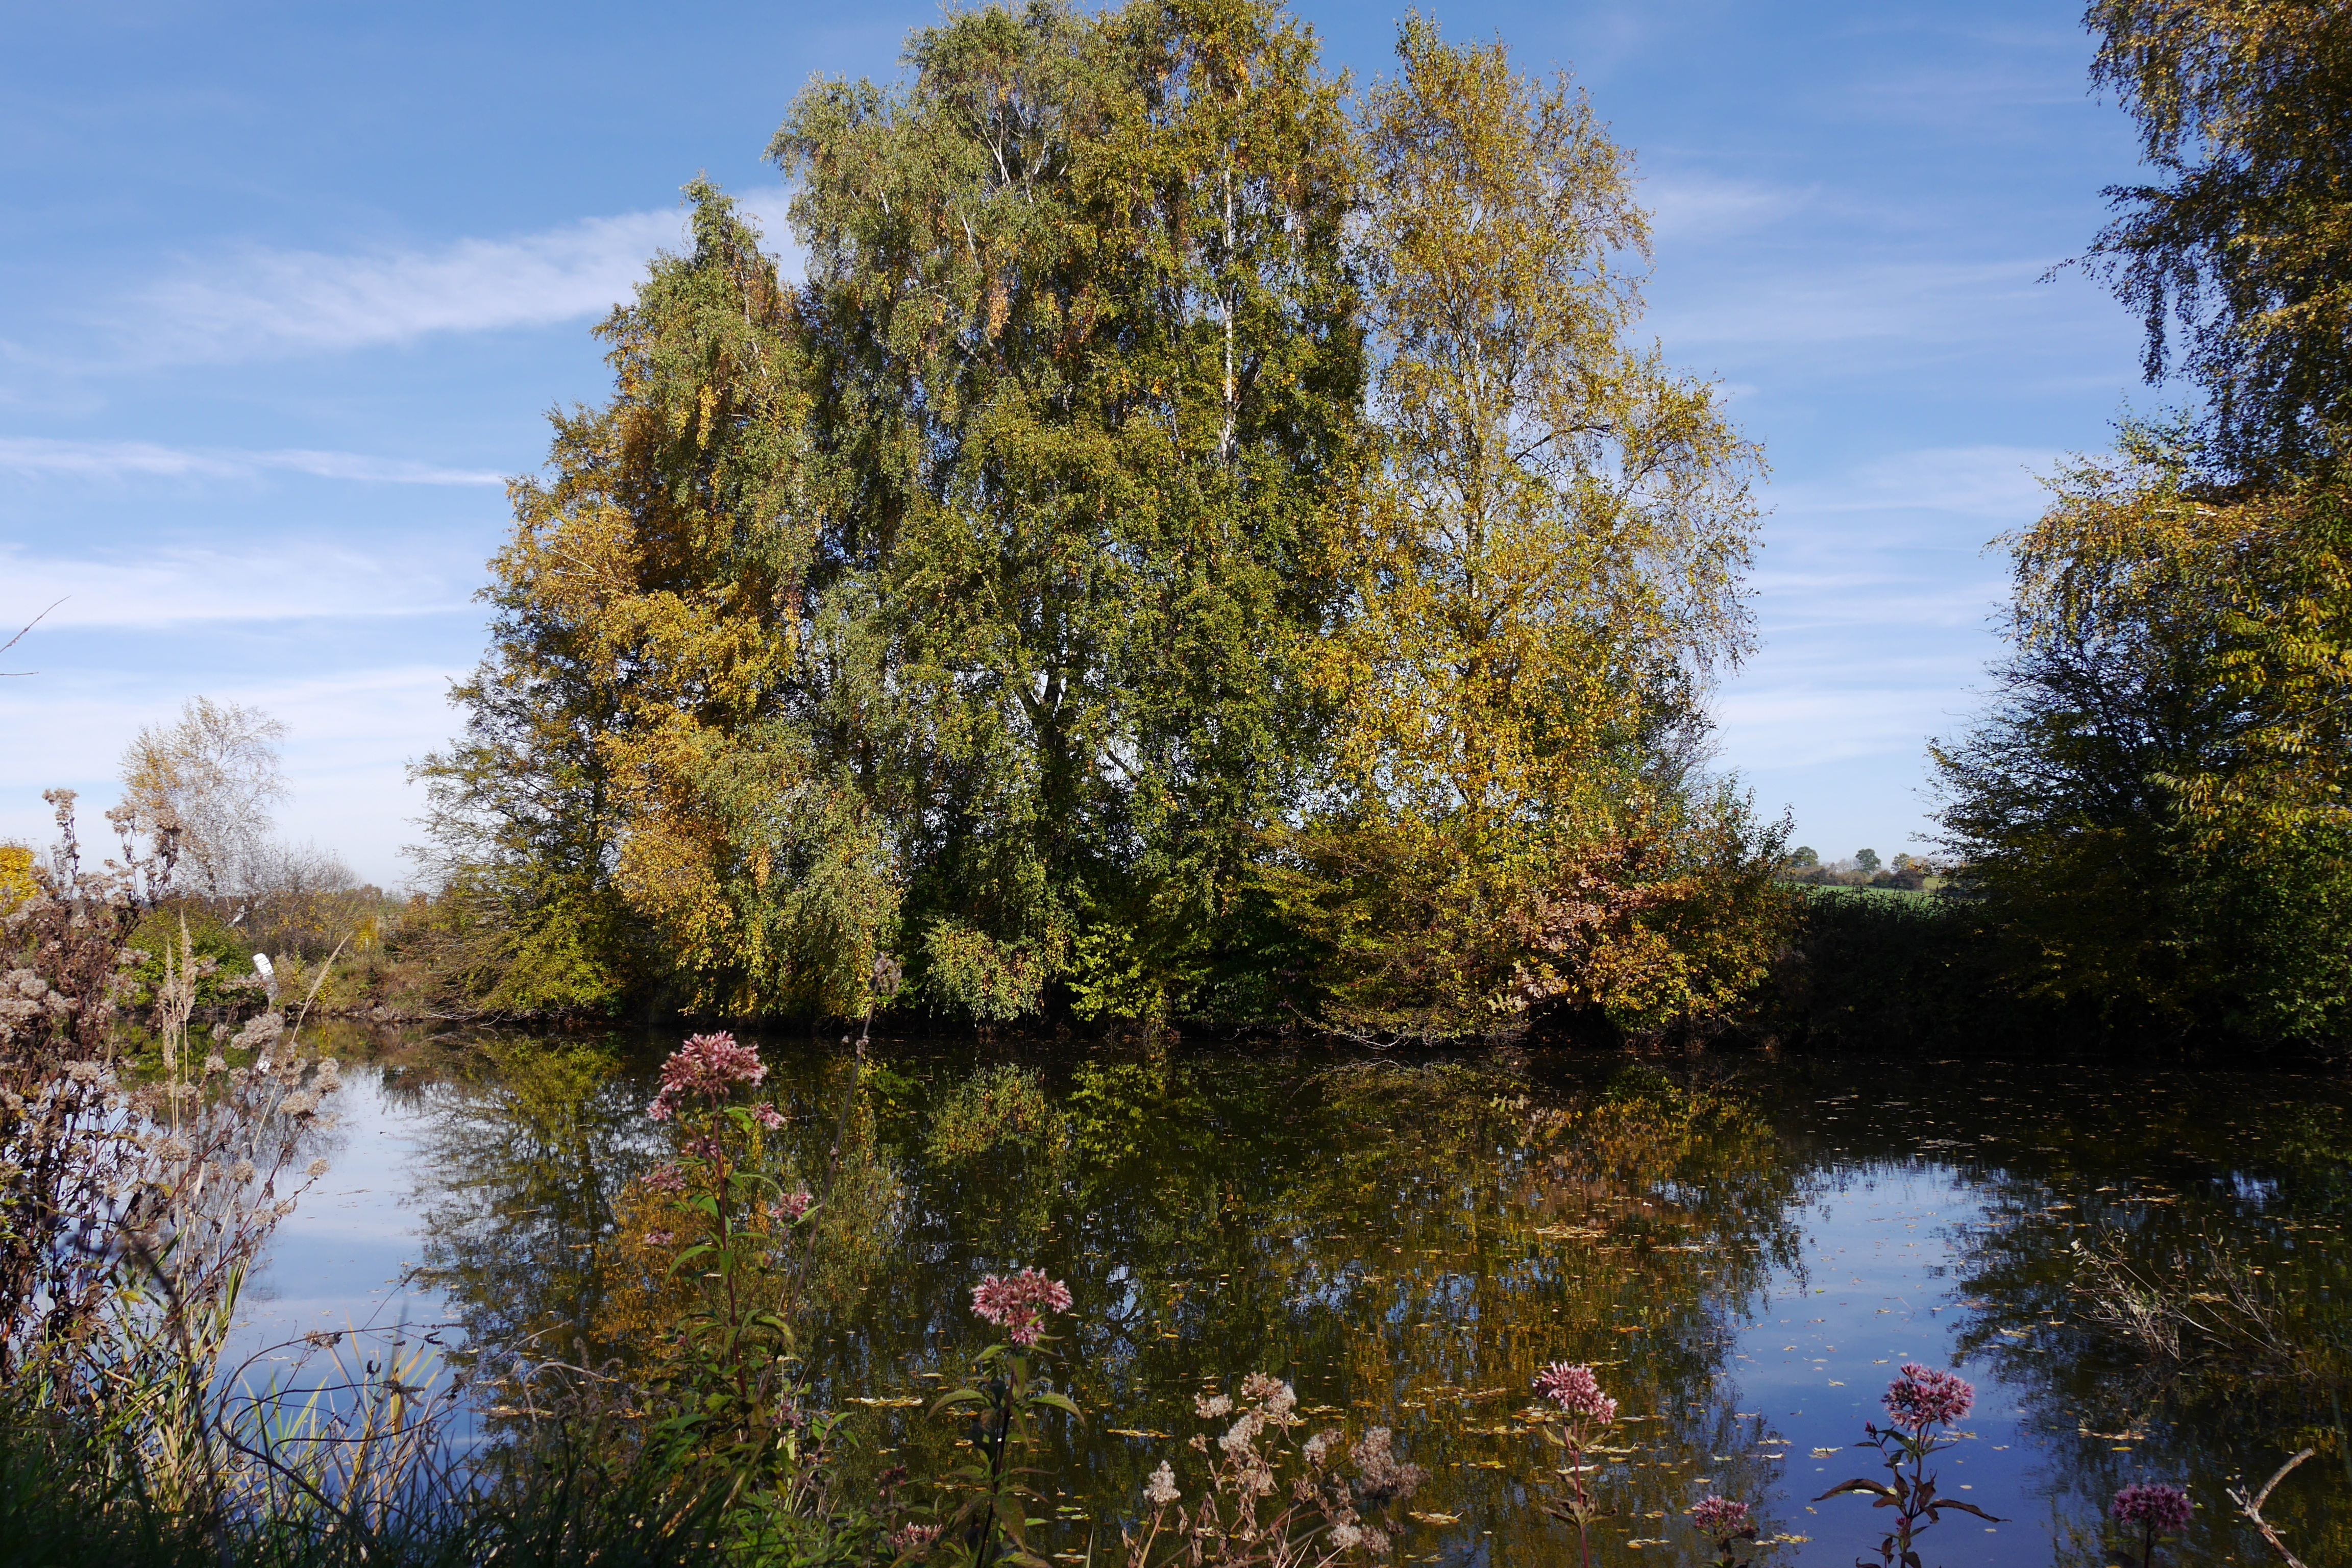
landscape, tree, water, nature, wilderness, plant, meadow, leaf, lake, river, pond, reflection, autumn, season, waterway, wetland, woodland, habitat, ecosystem, biome, woody plant